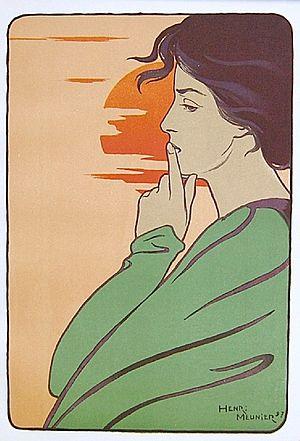
L'Estampe moderne est une publication mensuelle française éditée entre mai 1897 et avril 1899, qui proposait 4 lithographies originales dans chacun de ses numéros.